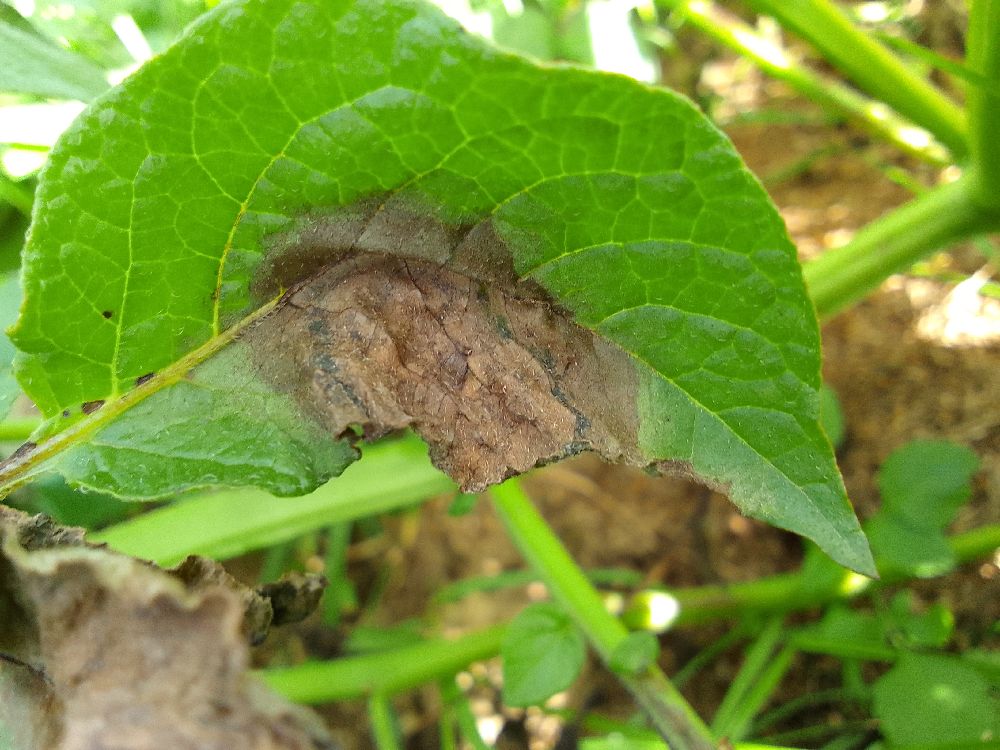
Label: Late blight